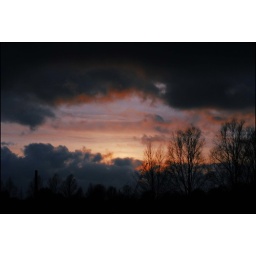
Sometimes it is quite nice to be under a black cloud